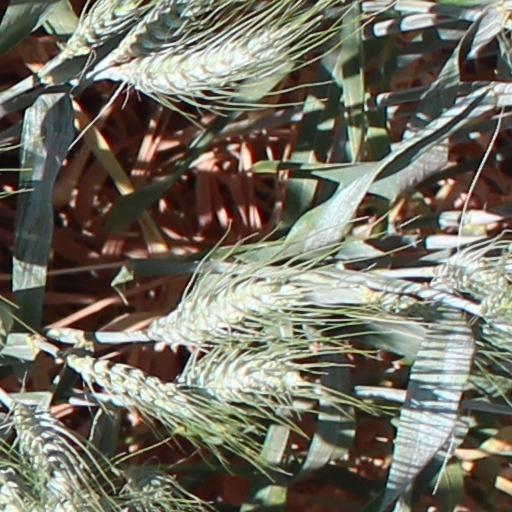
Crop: wheat